Question: Please indicate a possible affordance area of the apple that can be used for eating
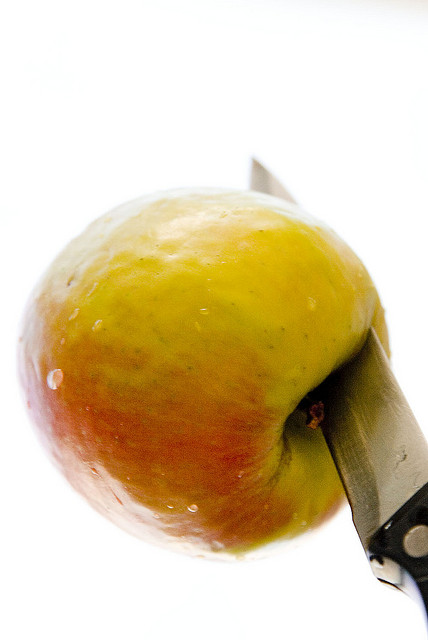
Answer: [18.5, 174.5, 389.5, 561.5]